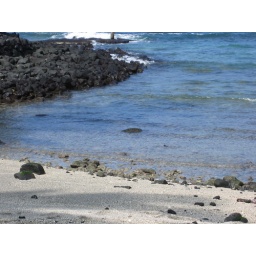
green sea turtles basking in the sun